2016 student protests in Brazil

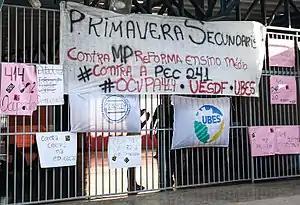
Public school occupied by high school students, in Brasília

The Student mobilisation in Brazil in 2016 (Portuguese: Mobilização estudantil no Brasil em 2016) corresponded to a series of demonstrations and occupations in Brazilian secondary schools and universities that intensified during the second half of 2016. The mobilisations were carried out by high school and university students in several states in Brazil.